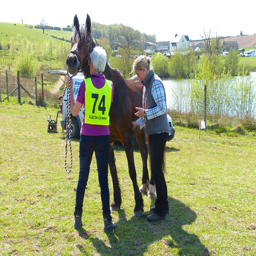
Some people standing next to a brown horse on grass
A couple of women standing next to a brown horse.
A lady and horse rider tending to their horse.
a woman in a yellow vest another woman and a brown horse
Two people standing by a horse on a halter